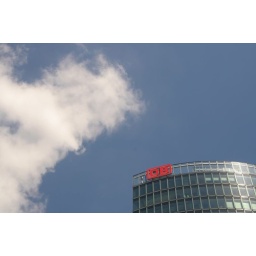
Top of &amp;quot;Deutsche Bahn&amp;quot; central office building next to a cloud in front of the blue sky ;-)